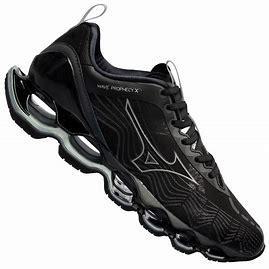
Brand: Mizuno
Model: 100